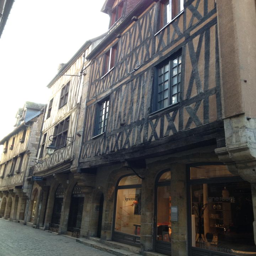
wicked old buildings in the half - timber style .